Question: Please indicate a possible affordance area of the bowl that can be used for holding
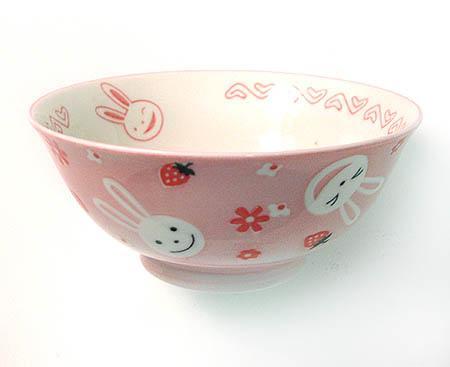
Answer: [25, 67.5, 422, 164.5]